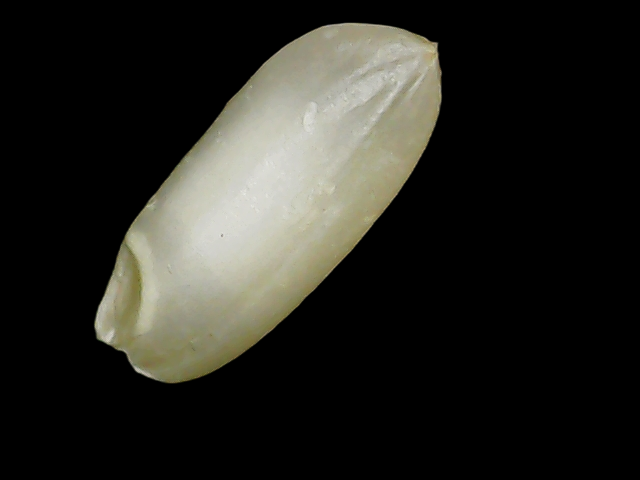
Rice variety: Binadhan10